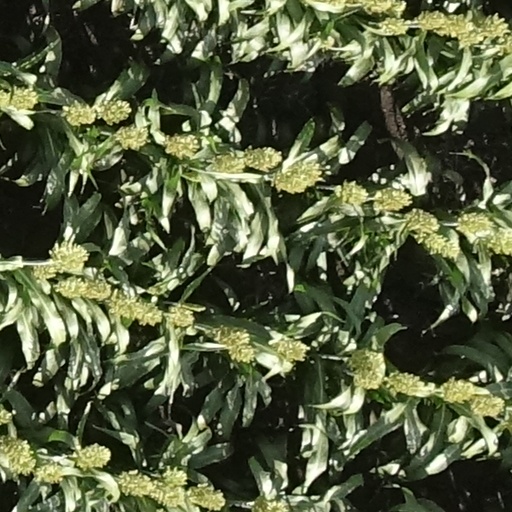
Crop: sorghum